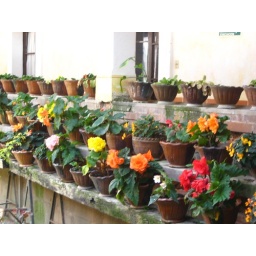
flowers in pots